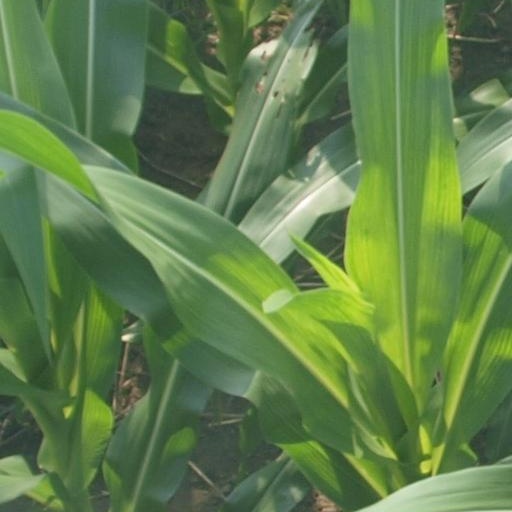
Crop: maize; corn